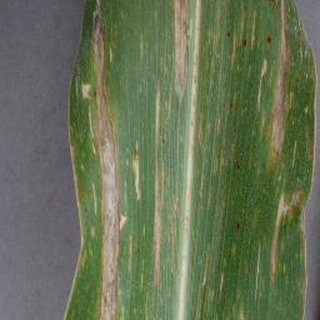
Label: corn_northern_leaf_blight